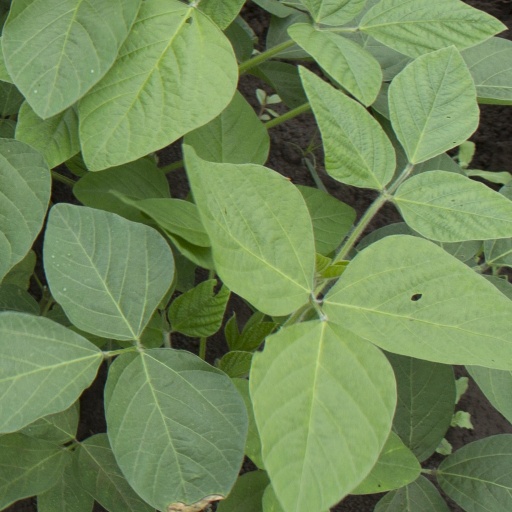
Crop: soybean